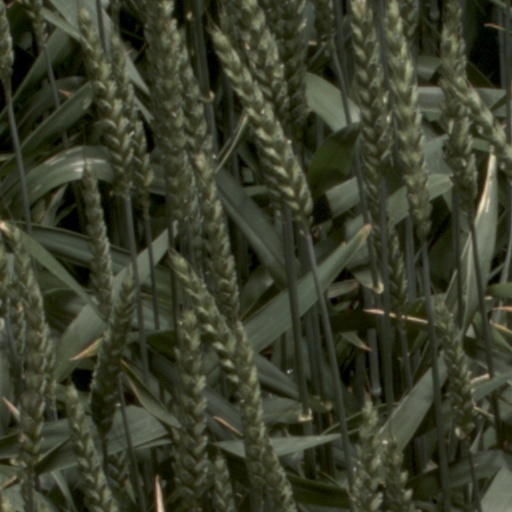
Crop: wheat